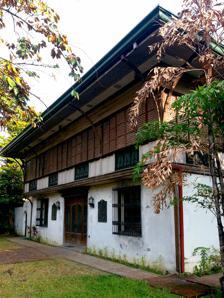
Building: Jose P. Laurel Ancestral House (Manila)
Country: Philippines
Year built: 1861
Historic house in Manila, Philippines Jose P. Laurel House in Paco, Manila The Jose P. Laurel Ancestral House ( Filipino : Tahanan ni Jose P. Laurel ) is a historic house in Manila , Philippines . It is one of the three houses owned by the President of the Second Philippine Republic , José P. Laurel . It is located in 1515 Peñafrancia Street (corner Santo Sepulcro Street) in Paco District (hence also known as Villa Peñafrancia ). President Laurel purchased the house in 1926 and served as his residence, together with his wife Pacencia Hidalgo and their children, for 29 years before he transferred to his retirement home in Mandaluyong . Architecture Originally built in 1861 during the Spanish Colonial Period in the Philippines, this residential structure reflects the architectural style common around that time known as Bahay-na-Bato ("House-of-Stone"). Masonry materials constitute the lower level or the ground floor of the house while wooden materials and capiz-shell windows dominate the upper floor. The roofing of the house is made of corrugated galvanized iron while its vented eave ceilings are decorated with simple cut-out floral design. Ornate grill works also adorn the windows in the ground floor and the ventanillas (small shuttered openings below the windows) of the upper floor. Adjoining the northwest portion of the house is the garage area with an azotea or rooftop. Declaration as a Historic Building The house property was inherited by President Laurel's third son Sotero H. Laurel , which he donated to the Jose P. Laurel Memorial Foundation. Restoration efforts led by Sotero Laurel were made to bring back the former grandeur of the structure and to honor his father's dedicated service in the Philippines. In March 1998, the ancestral house was designated as a Historic Building (House Type) by the National Historical Commission of the Philippines in which a marker was placed at the front corner of the property ( see List of historical markers in the Philippines ). See also Jose P. Laurel Residence References